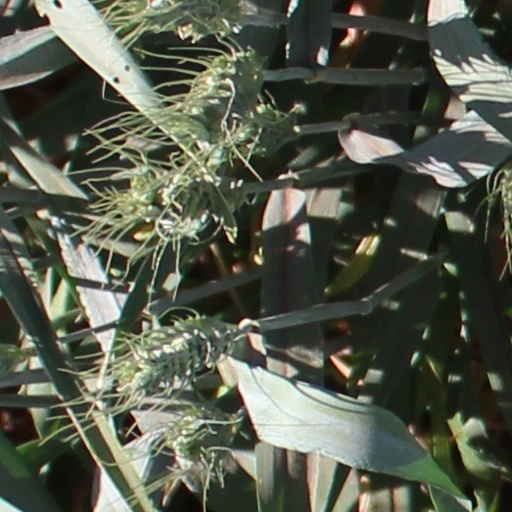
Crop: wheat